Poohsticks

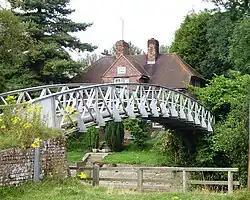
Little Wittenham Bridge with the lock keeper's house beyond

Poohsticks was invented by English author A.A. Milne for his son Christopher Robin Milne. The game first came to prominence upon Milne's description in his 1928 book "The House at Pooh Corner", as well as the 1983 Disney animated featurette "Winnie the Pooh and a Day for Eeyore". As first depicted, protagonist Pooh accidentally drops a pine cone into a river from a bridge and, after observing how it appeared on the other side of the bridge, devises the rules for Poohsticks, later playing the game with the other characters, Christopher Robin, Tigger, and Eeyore.